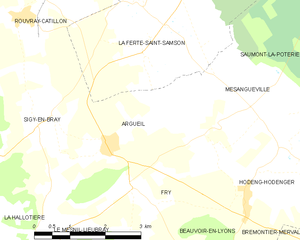
Carte des communes françaises Argueil
Argueil est une commune française située dans le département de la Seine-Maritime en région Normandie.